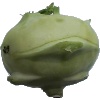
Label: Kohlrabi 1